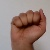
The image shows a hand gesture representing the letter 'A' in Indian Sign Language.